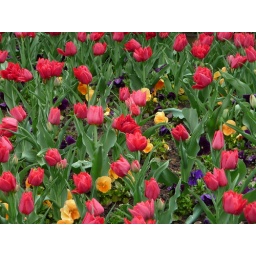
A rainbow of flowers, pink tulips, yellow and purple pansies in France.